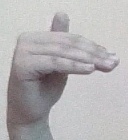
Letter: khaa